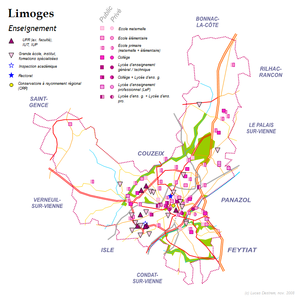
Carte de Limoges, avec les écoles, les collèges, les lycées et les sites de l'enseignement supérieur
Limoges est une commune en Nouvelle-Aquitaine située au Grand Sud-Ouest de la France, préfecture du département de la Haute-Vienne et chef-lieu de la région historique Limousin.
L'offre d’enseignement à Limoges est composée des établissements d'enseignement primaire, secondaire et supérieur de la ville française de Limoges, située dans le département de la Haute-Vienne et la région Nouvelle-Aquitaine.